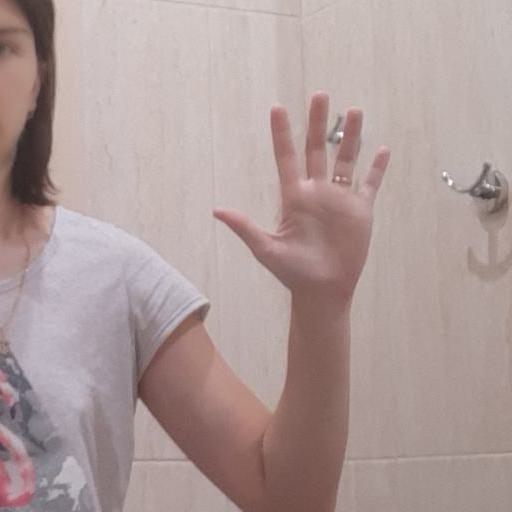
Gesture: palm